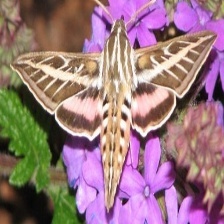
Species: WHITE LINED SPHINX MOTH